Nacer Chadli

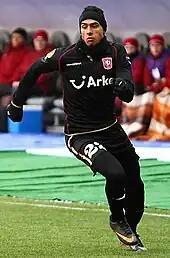
Chadli playing for Twente in 2011

In the summer of 2010, Chadli signed with FC Twente, and in the ensuing season became a first team player for the then reigning Eredivisie champions.